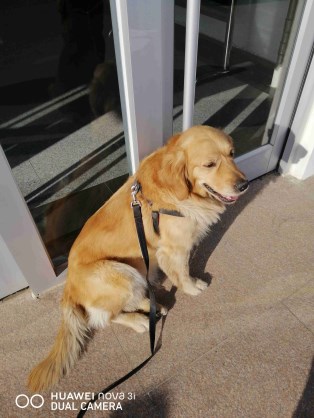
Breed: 5355-n000126-golden_retriever